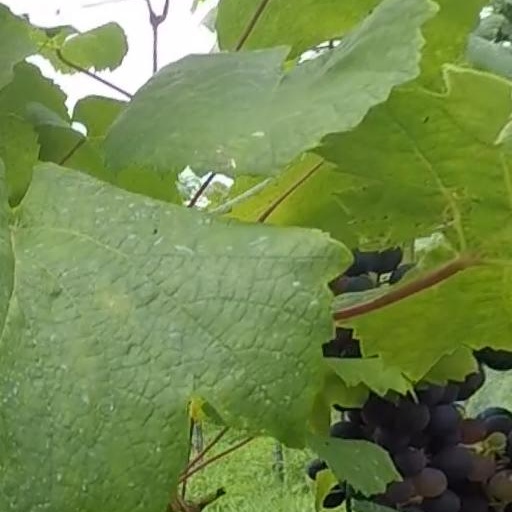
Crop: grape